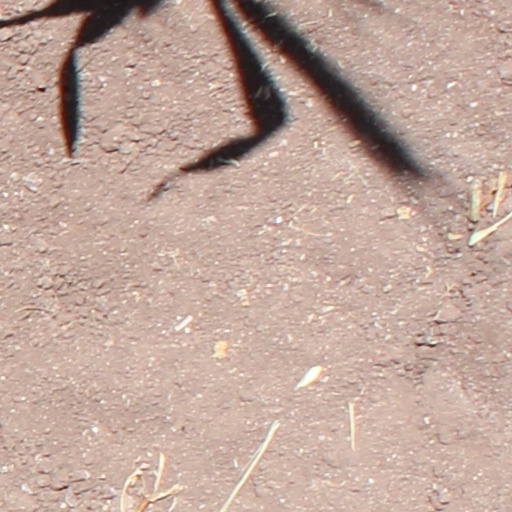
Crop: wheat